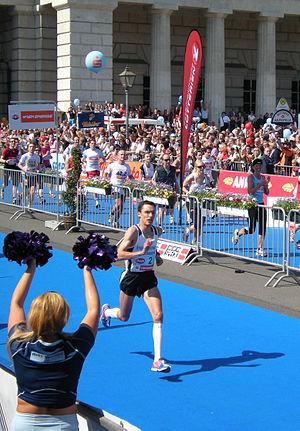
Günther Weidlinger est un athlète autrichien spécialiste du demi-fond - fond, il fut coureur de 3 000 mètres steeple puis s'est reconverti en marathonien. Il compte 50 titres nationaux à son palmarès national sur de nombreuses disciplines. Entraîné par son père Heinrich Weidlinger, il est managé par Istvan Knipl.